Golden Sun: Dark Dawn

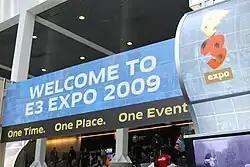
An image of the E3 2009 Expo banner outside of the convention center.

Talk of a third entry in the "Golden Sun" series began as soon as "The Lost Age" was released in 2002. A year later, Camelot stated that "the current status of a third game ... is still up in the air", while the studio's founding brothers Hiroyuki and Shugo Takahashi stated in a 2004 interview that the scenarios of the first two games were intended as "prologues to the real event yet to come", with rumors at the time suggesting a third title might surface on the GameCube.